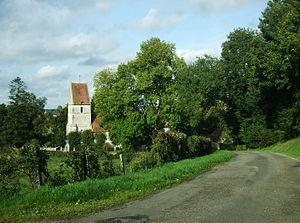
église de Habloville en venant de Giel-Courteilles
Habloville est une commune française située dans le département de l'Orne en région Normandie, peuplée de 323 habitants.